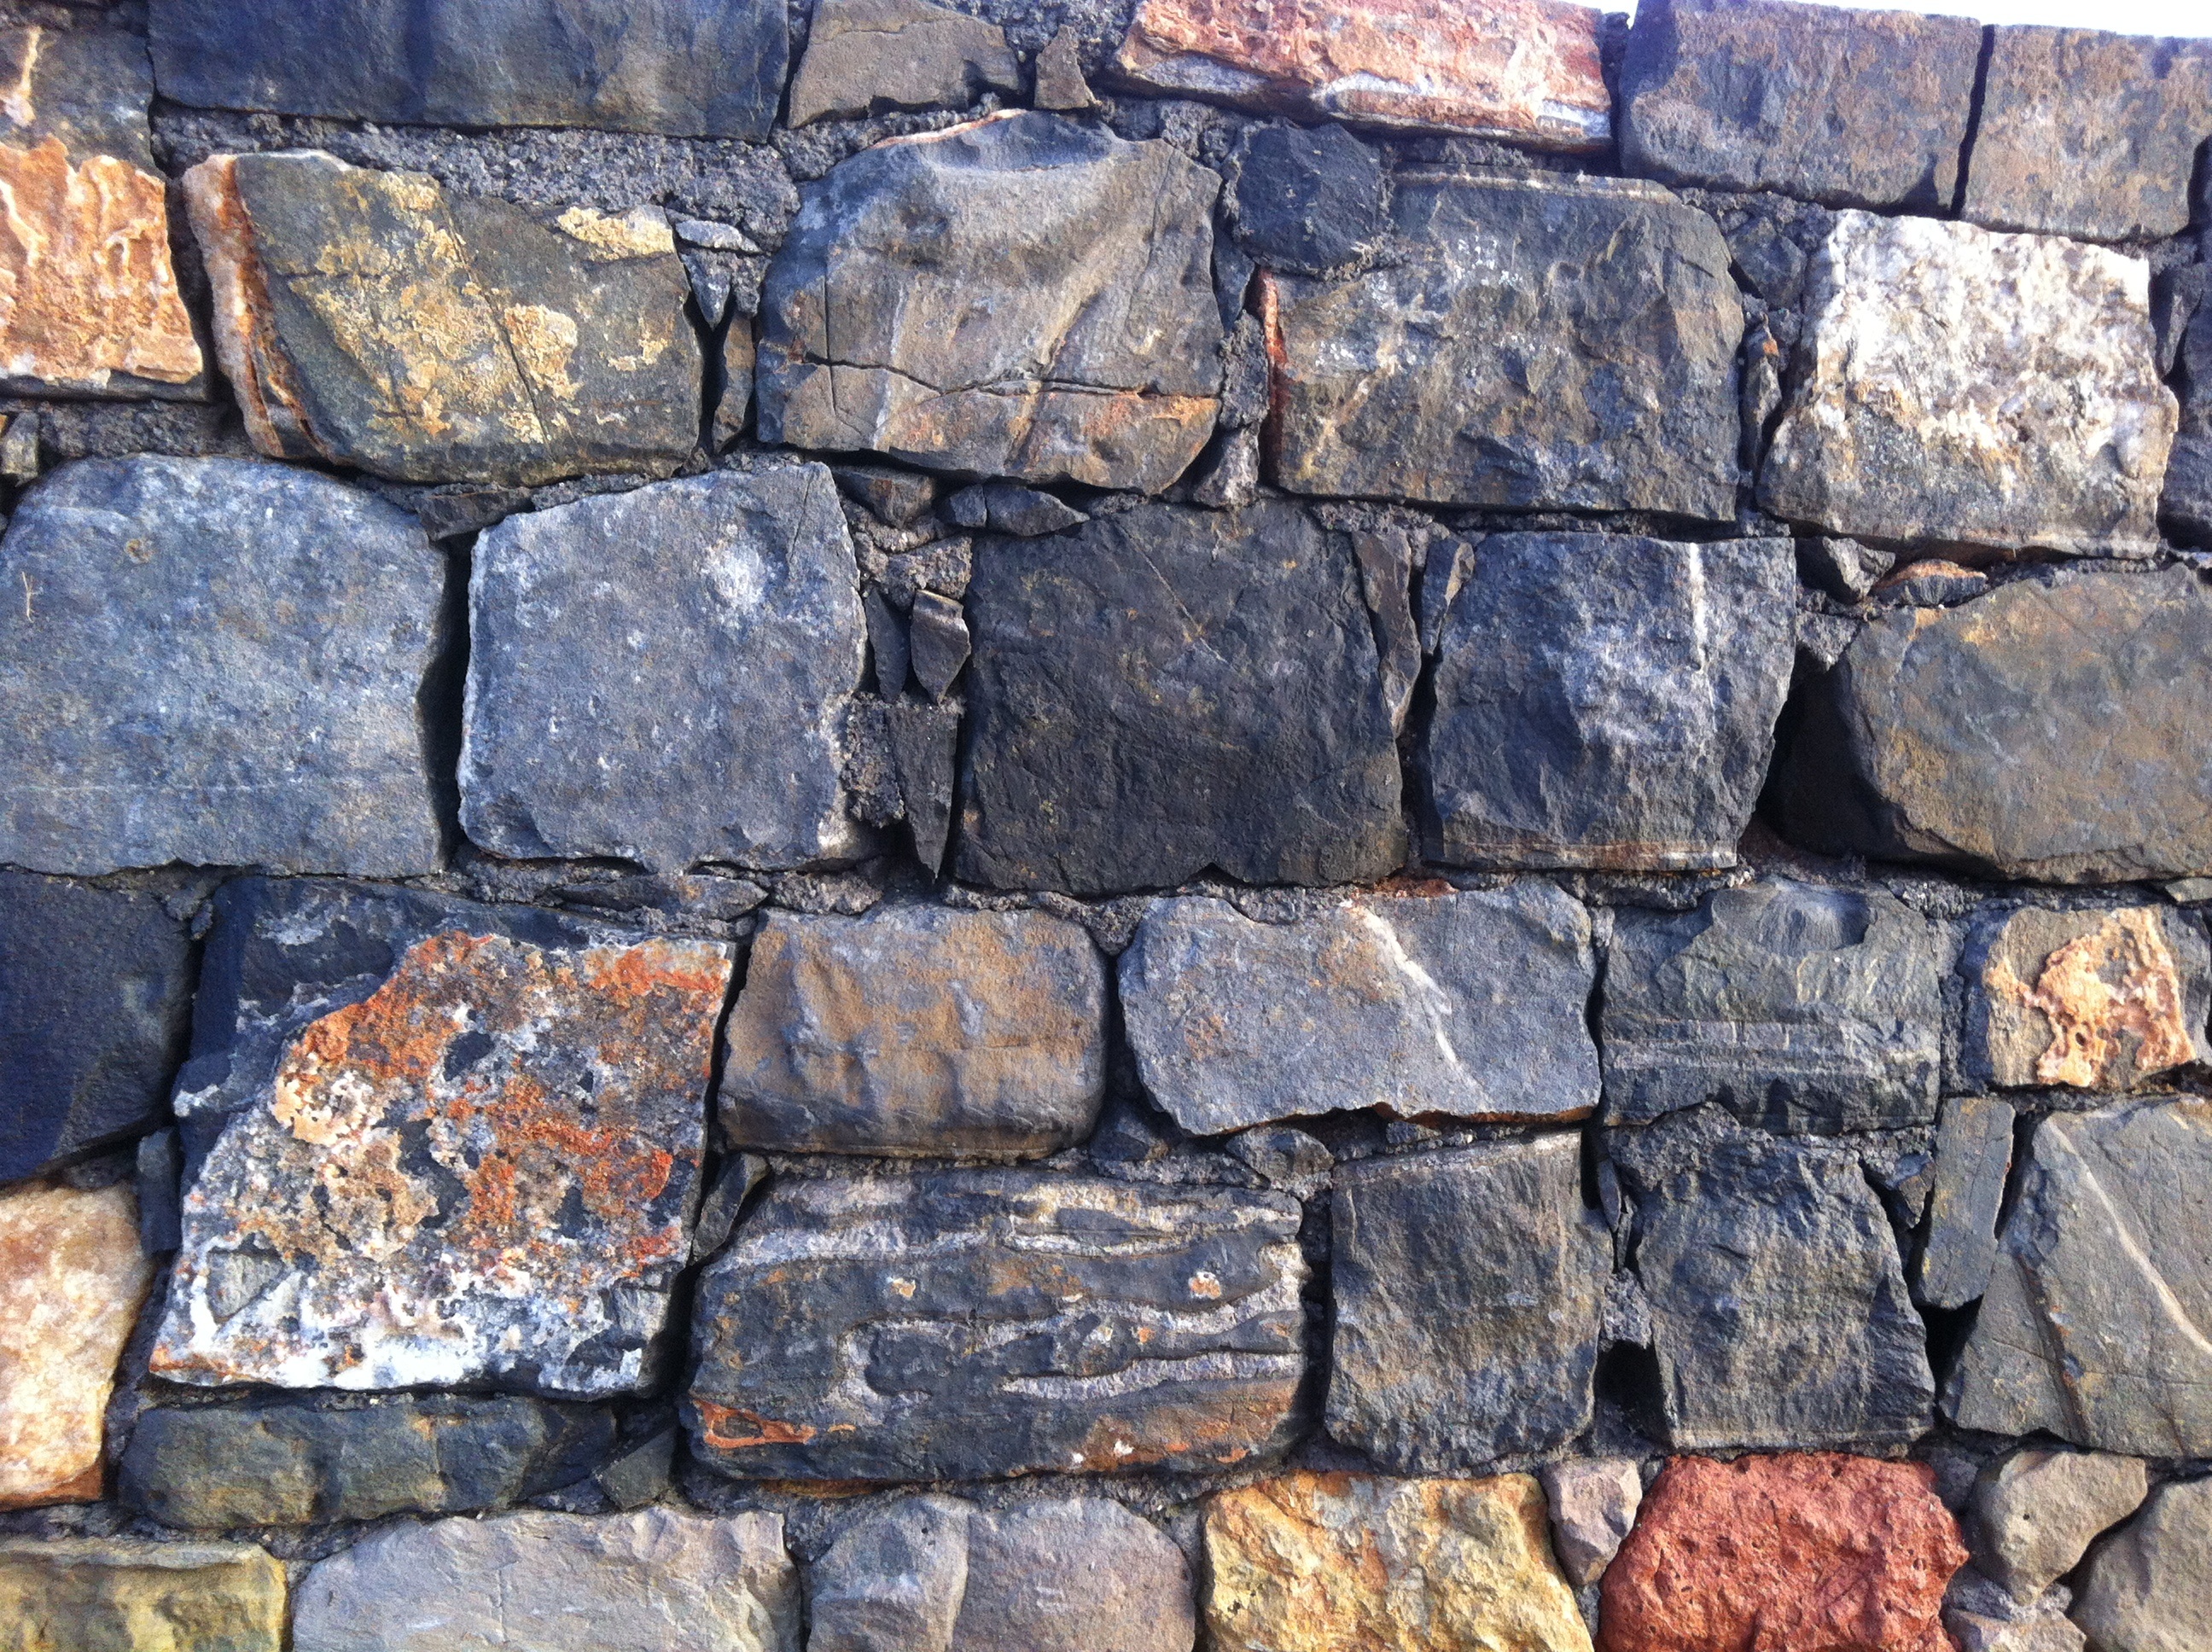
rock, structure, wood, floor, cobblestone, wall, pattern, stone wall, colorful, brick, material, stones, rubble, background, brickwork, flooring, colorful stone, flagstone